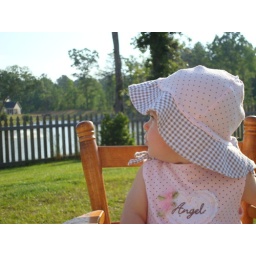
I heard a duck quack in the lake